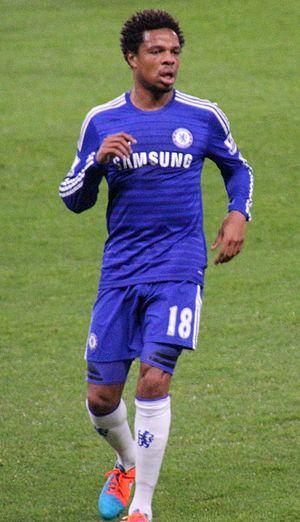
Le 2 janvier en sport.